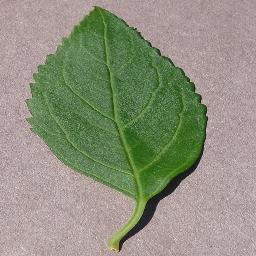
Label: Cherry___healthy